Moscow Mint

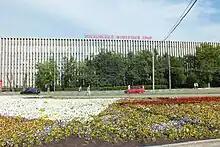
Moscow Mint, 2014

Moscow Mint is a mint in Russia engaged in manufacturing of coins, medals and decorations. It also takes orders for minting coins for foreign countries. For example, the Moscow Mint produced the coins for Abkhazia, the Abkhazian apsar and many of the coins of India. The mint fills individual orders for the manufacture of badges, medals and tokens.